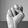
ASL letter: N